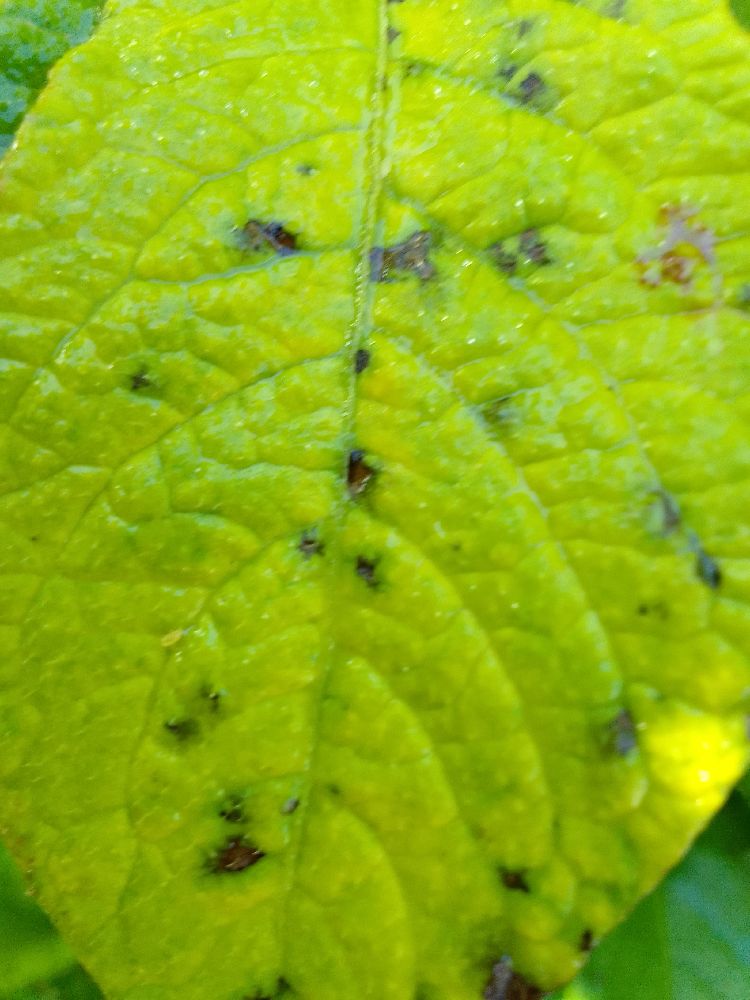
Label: Early blight